Headphones

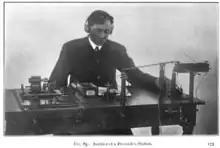
Wireless telegrapher Reginald Fessenden with two head-mounted telephone-receivers (headphones), 1906

Headphones appeared in the emerging field of wireless telegraphy, which was the beginning stage of radio broadcasting. Some early wireless telegraph developers chose to use the telephone receiver's speaker as the detector for the electrical signal of the wireless receiving circuit. By 1902 wireless telegraph innovators, such as Lee de Forest, were using two jointly head-mounted telephone receivers to hear the signal of the receiving circuit. The two head-mounted telephone receivers were called in the singular form "head telephones". By 1908 the headpiece began to be written simply as "head phones", and a year later the compound word "headphones" began to be used.